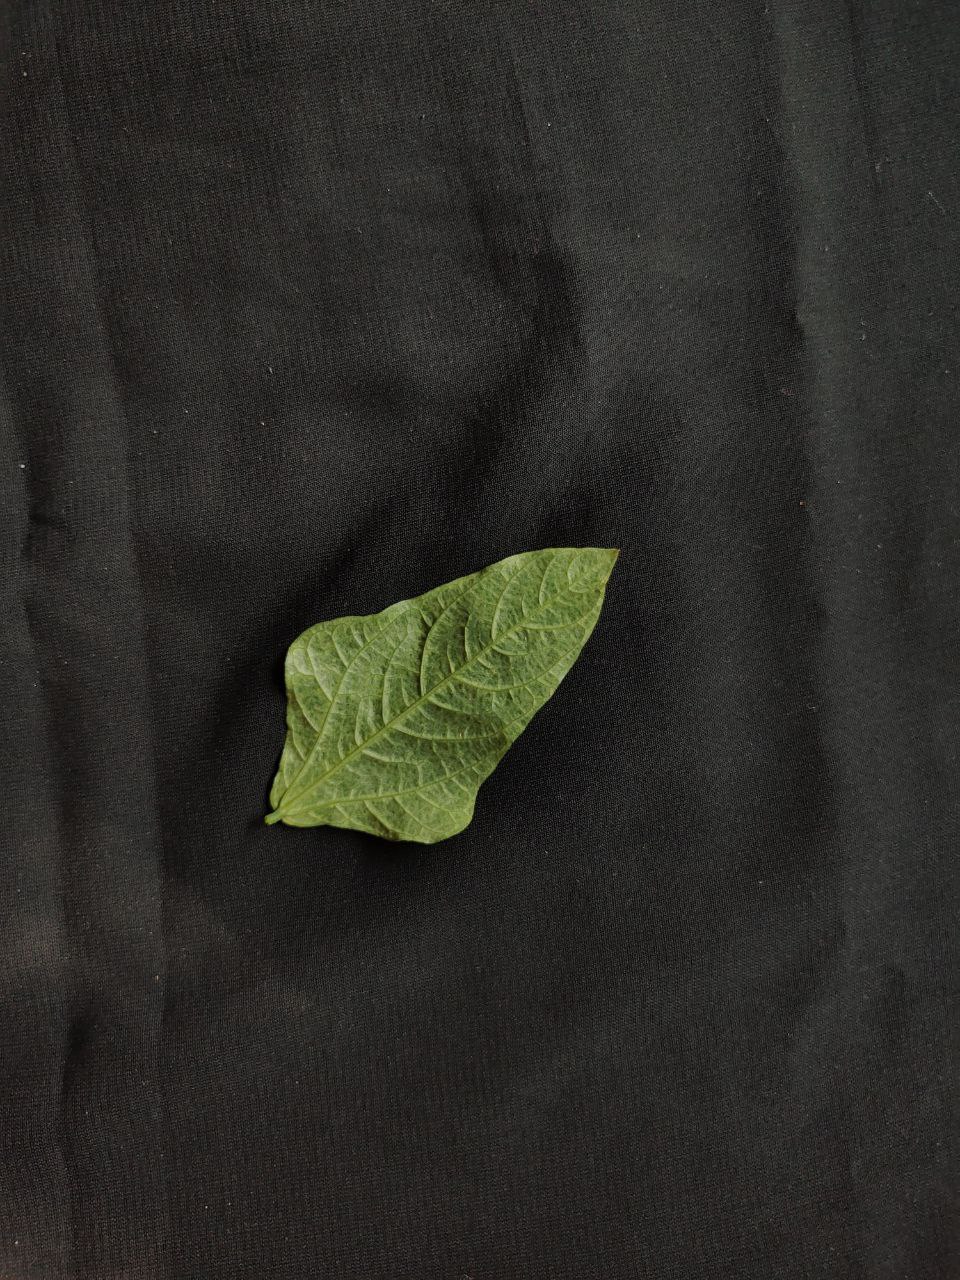
Crop: cowpea
Leaf condition: Mosaic Virus